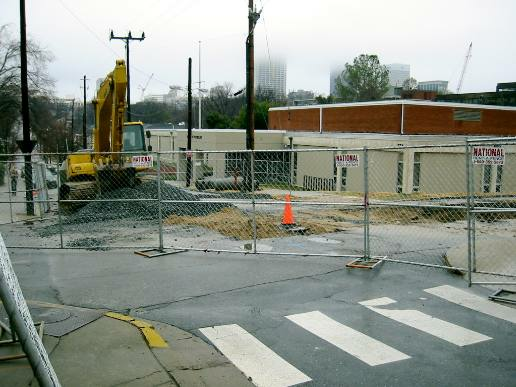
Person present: No